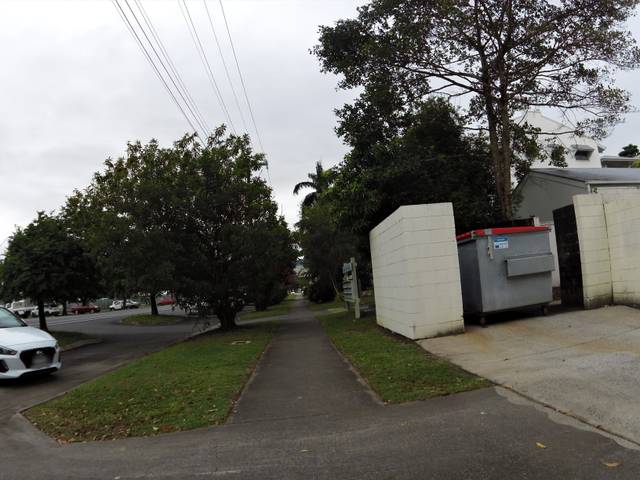
Region: Australia
Coordinates: -16.917, 145.766